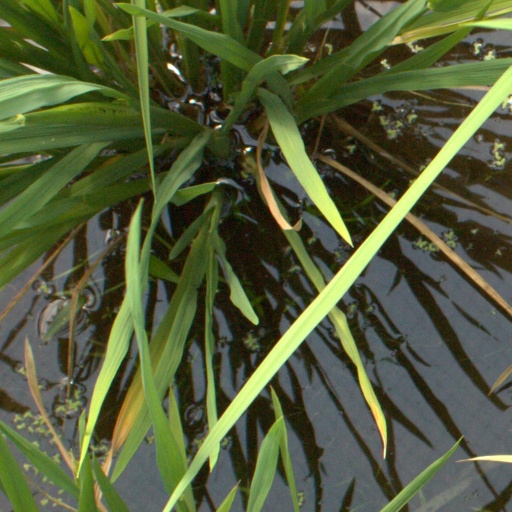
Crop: rice